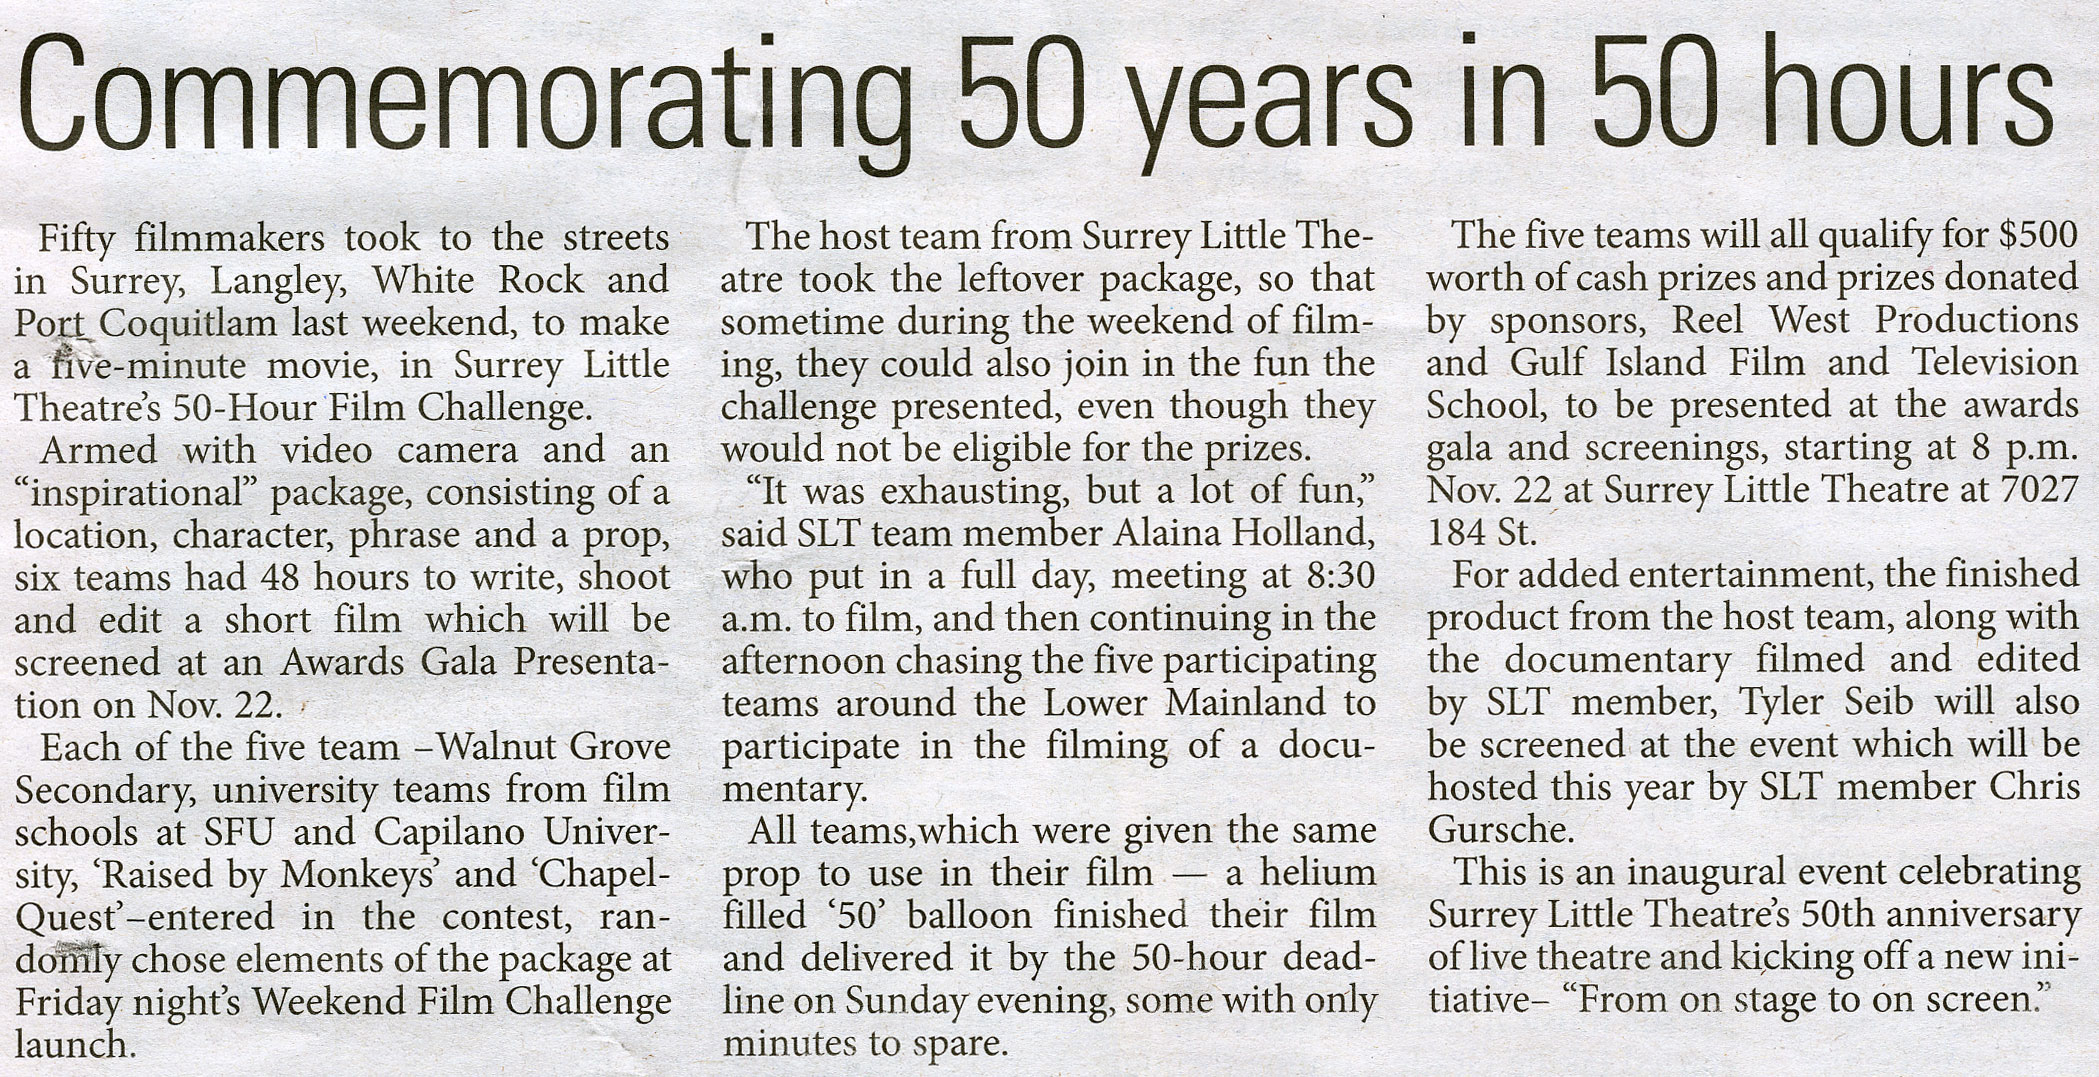
Label: paper